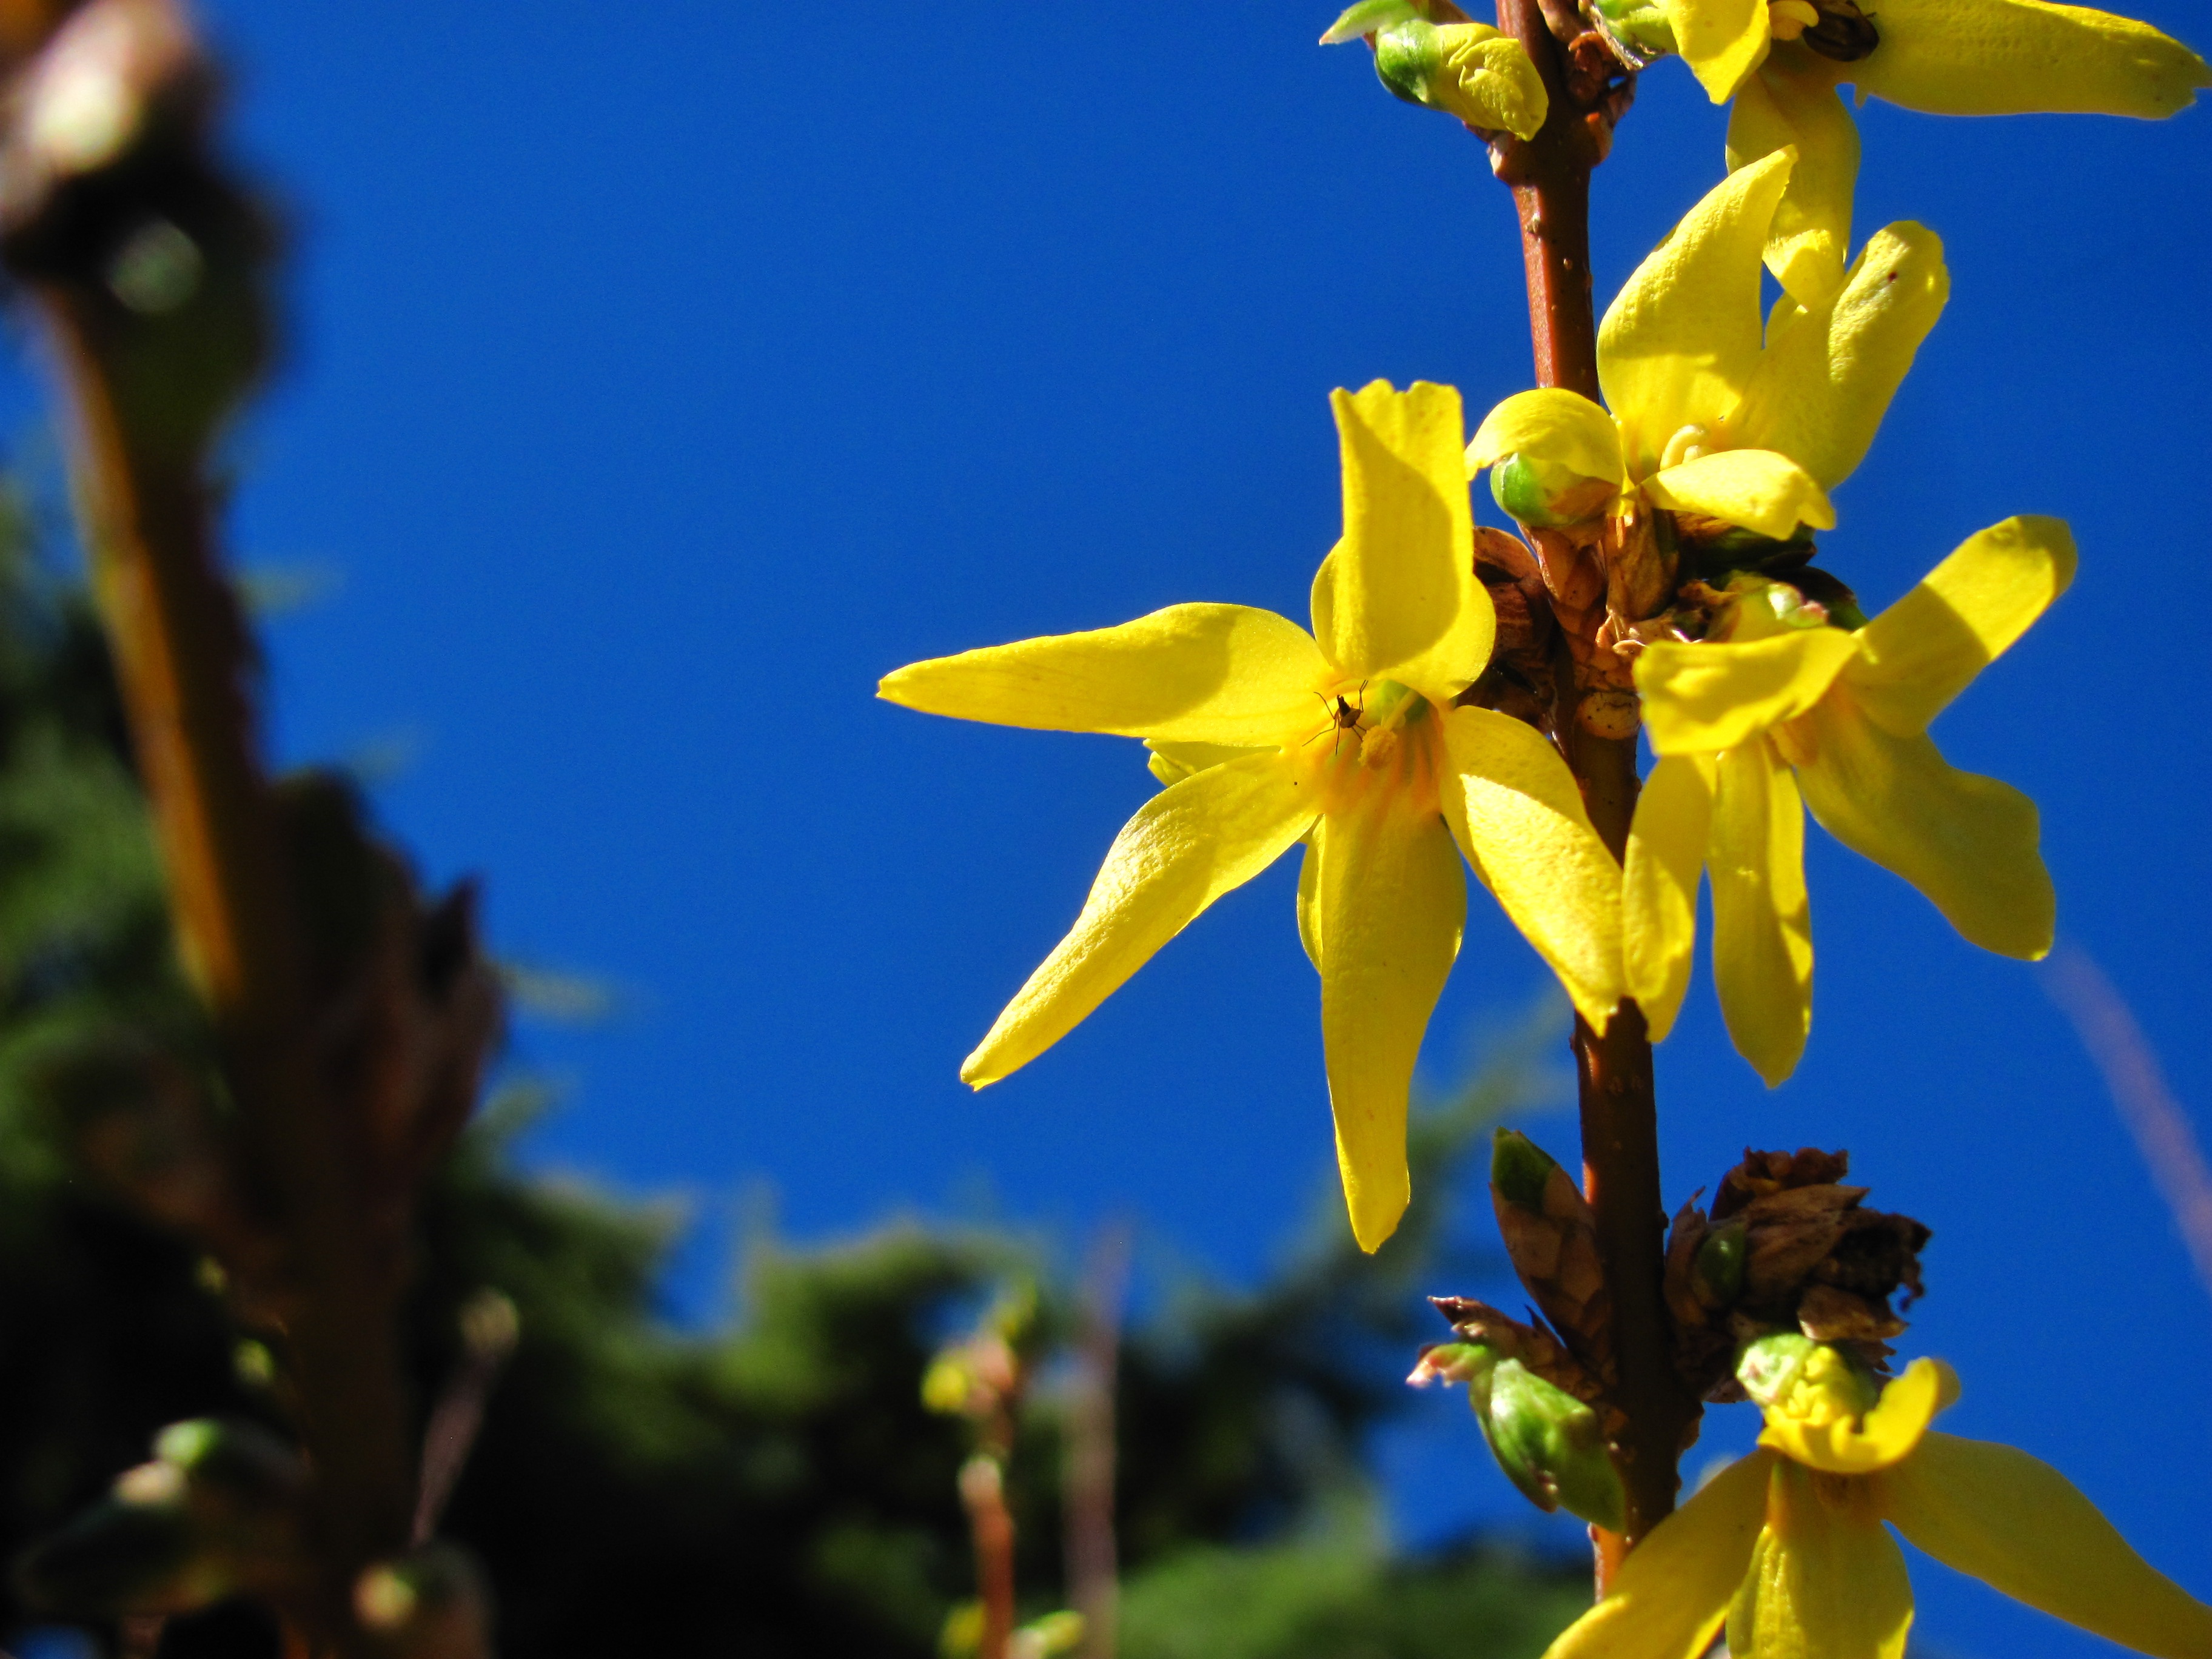
nature, blossom, plant, photography, sunlight, flower, petal, floral, spring, botany, yellow, flora, wildflower, macro photography, flowering plant, land plant